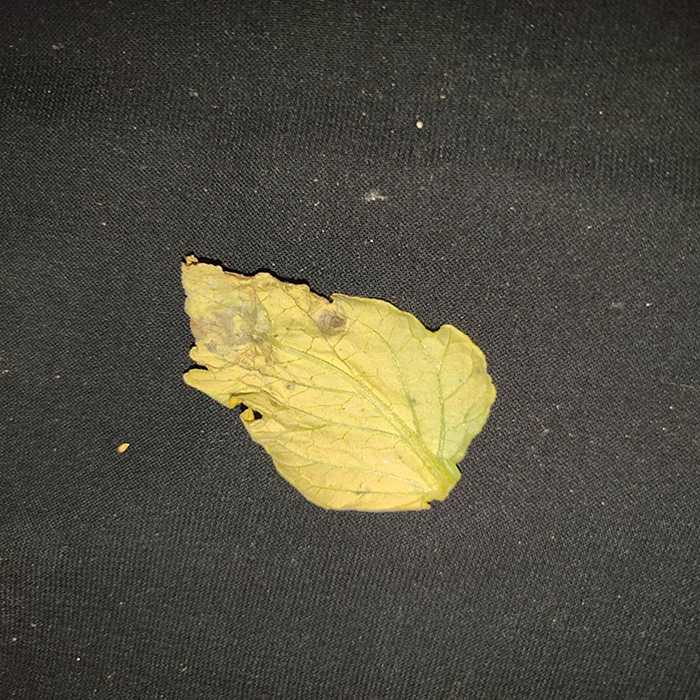
Plant: Tomato
Label: Tomato Bacterial spot